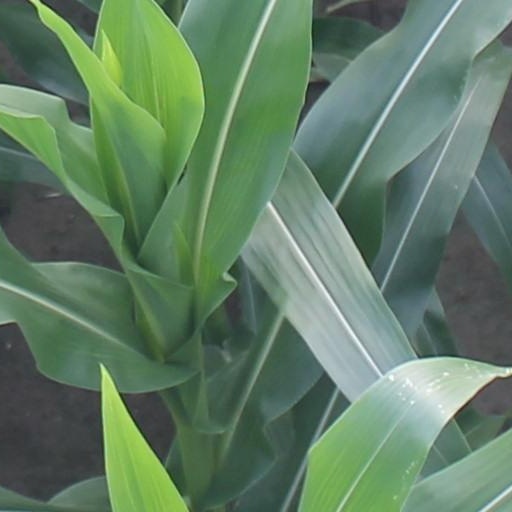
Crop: maize; corn